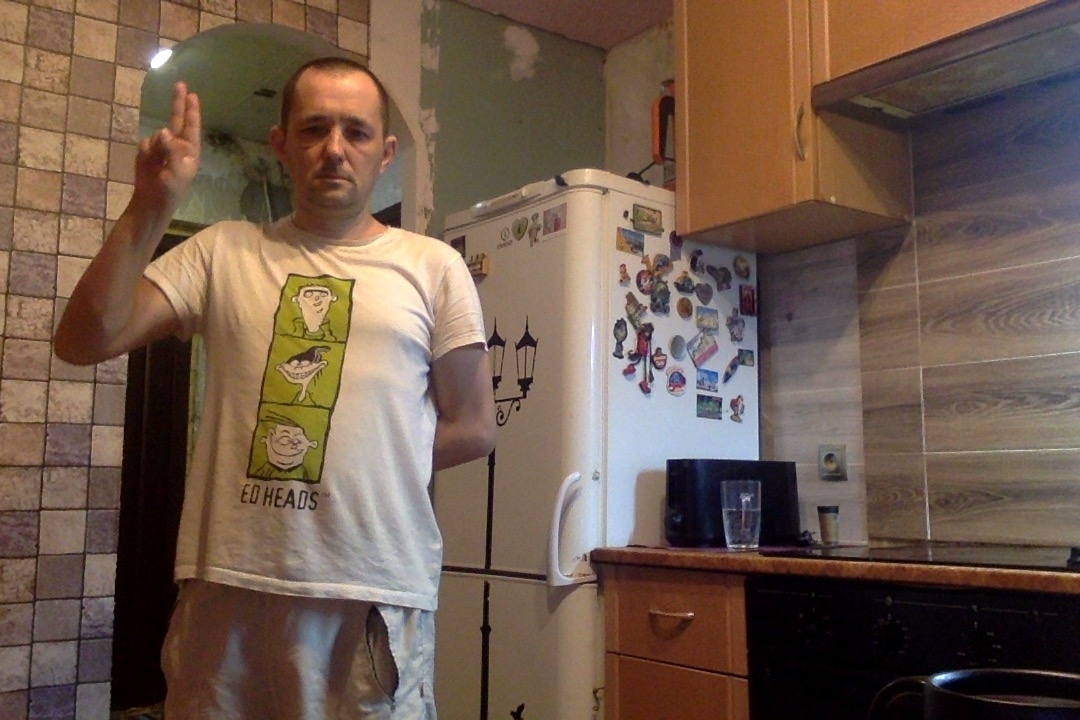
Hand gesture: two_up